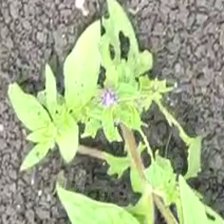
Weed species: Lamber_Quarter_plant(Chenopodium )